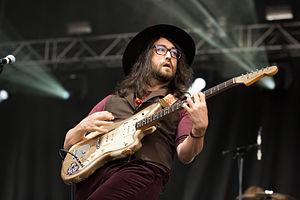
Le groupe The Ghost of a Saber Tooth Tiger se produisant lors du festival ""le weekend des curiosités 2015"" à Ramonville, France
Le mot hāfu est utilisé en japonais pour désigner quelqu'un qui est métis, au sens qu'il a une moitié d'ancêtres japonais et une seconde moitié étrangère. Cette désignation est apparue dans les années 1970 au Japon et est maintenant le terme le plus couramment utilisé et privilégié pour s'auto-désigner. Le mot hāfu vient du mot anglais half signifiant « moitié », indiquant que la personne est pour moitié d'origine étrangère.